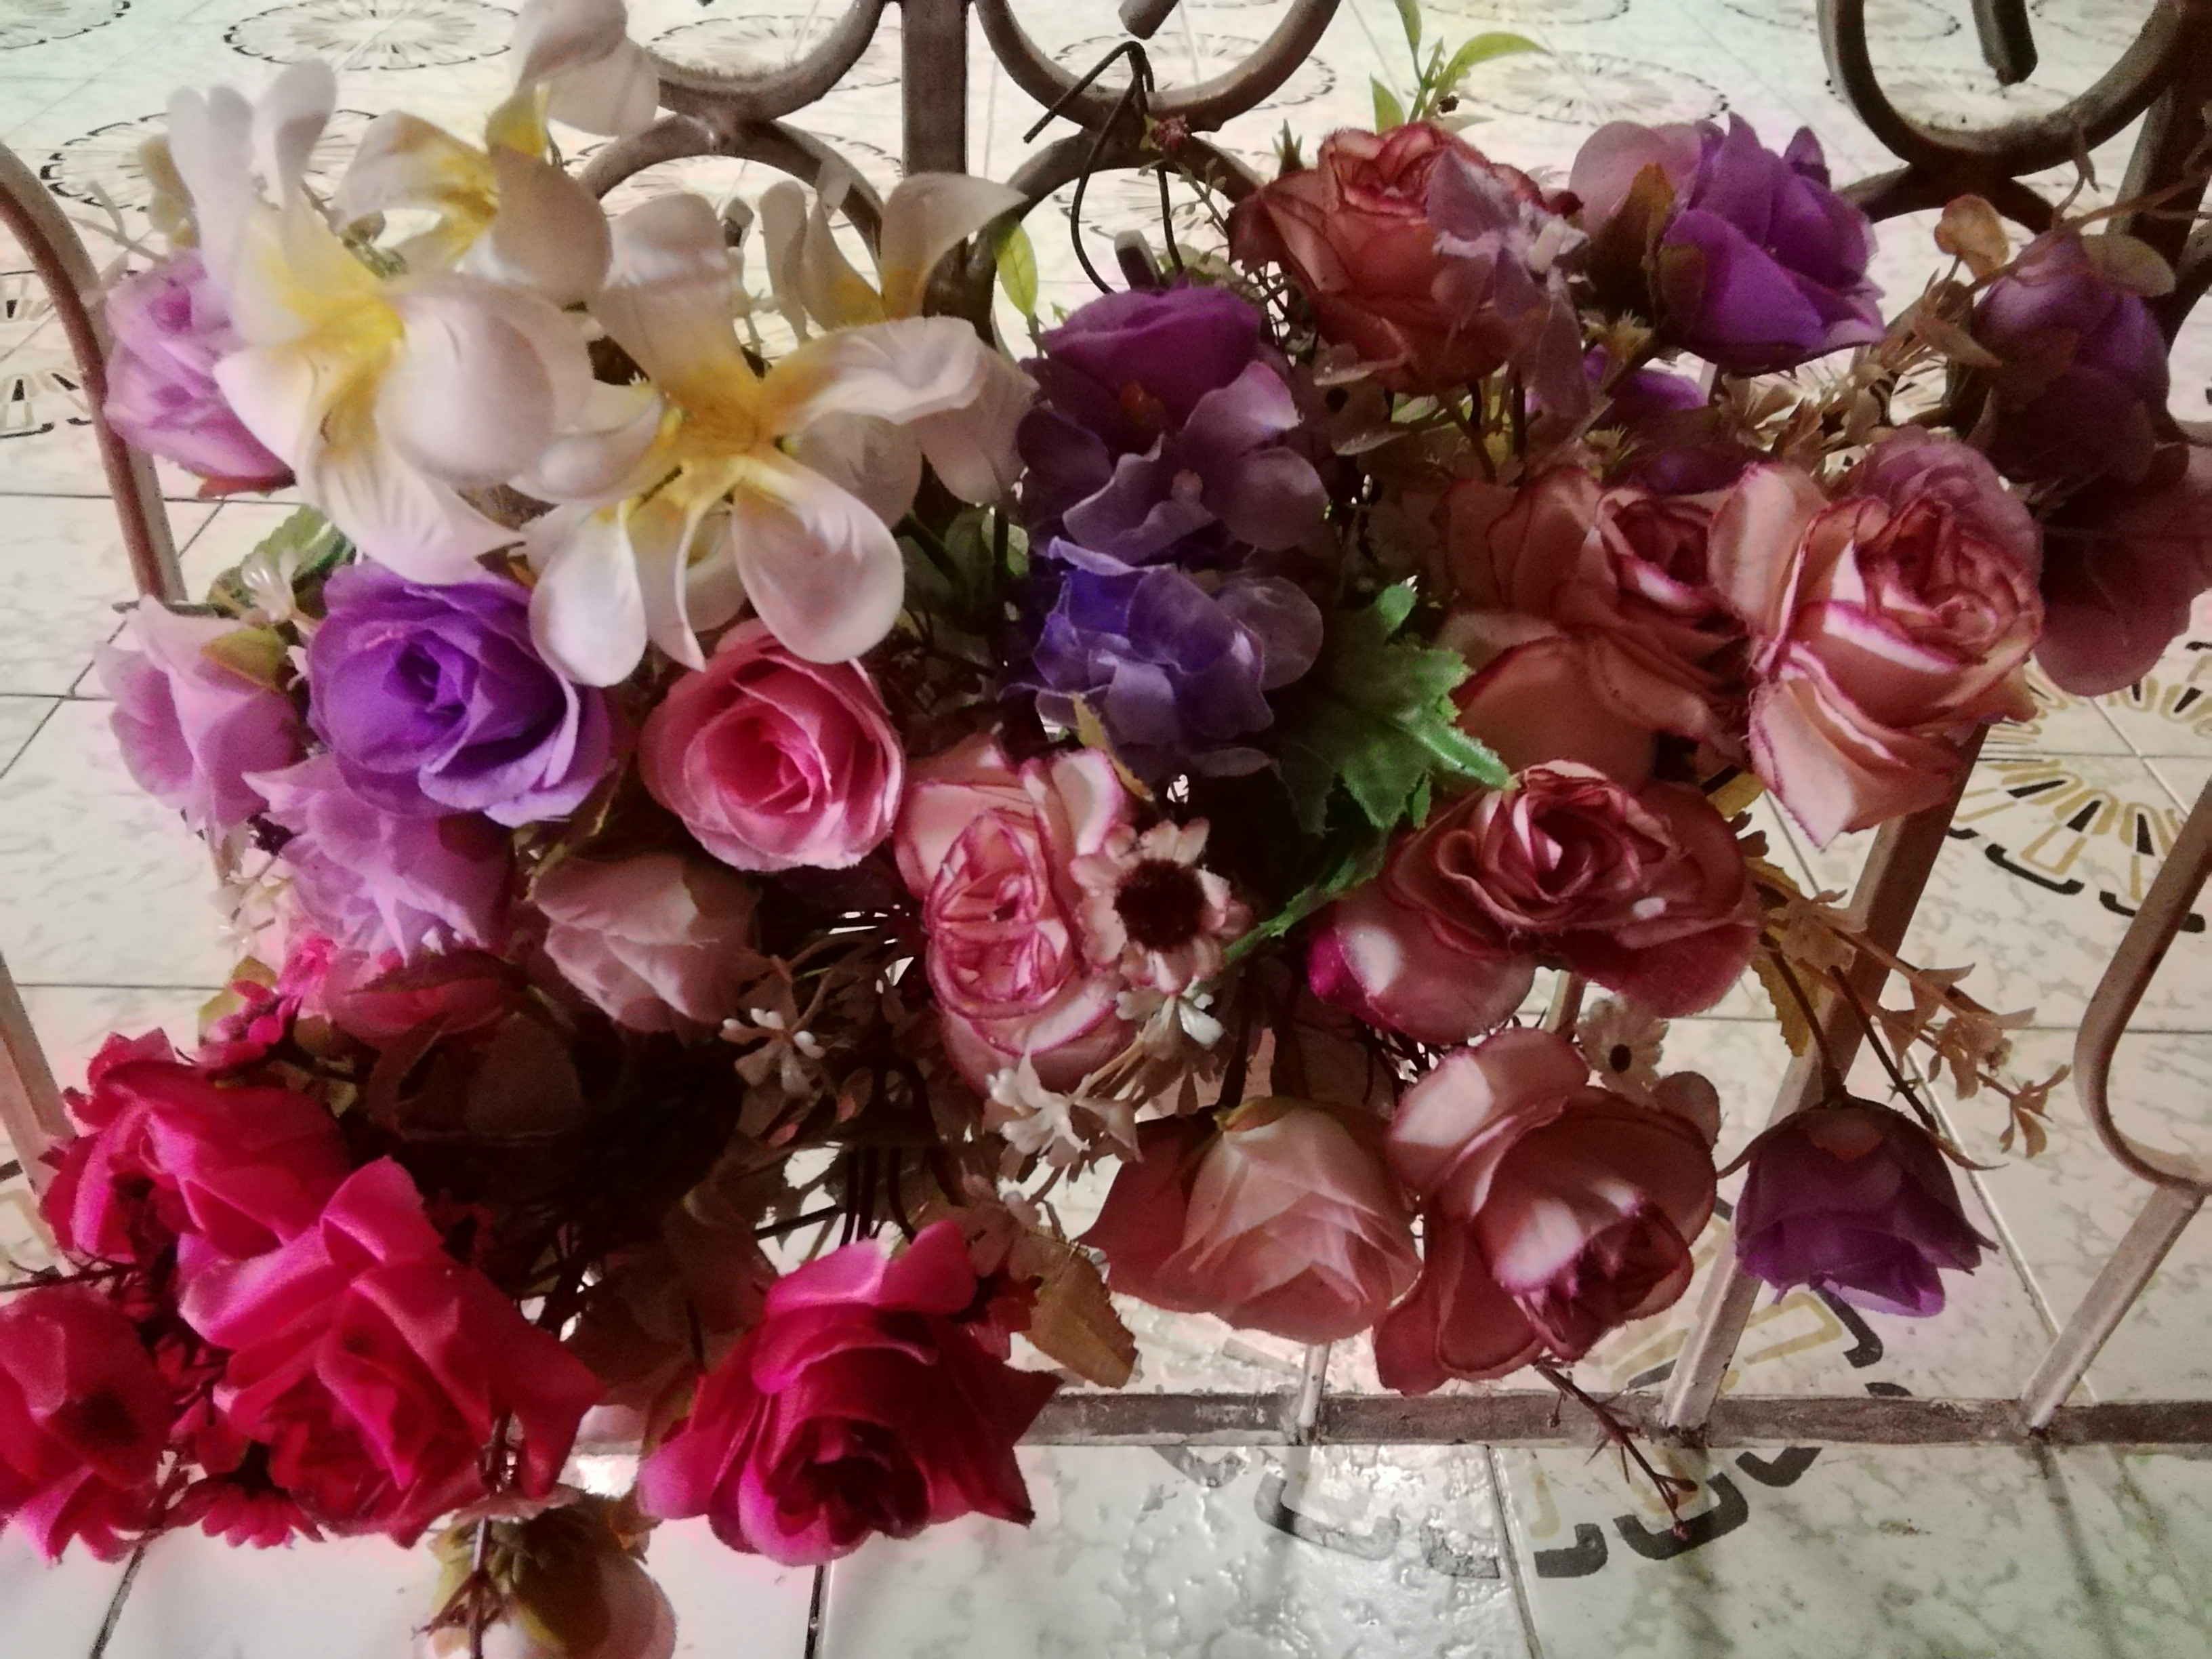
flowers, flower, flower arranging, bouquet, floristry, cut flowers, purple, floral design, plant, petal, artificial flower, pink, flowering plant, spring, sweet pea, rose, garden roses, rose family, moth orchid, branch, still life, centrepiece, art, artwork, dendrobium, rose order, orchid